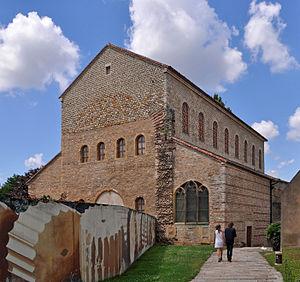
Metz (département de la Moselle, France)
L’église Saint-Pierre-aux-Nonnains est un édifice religieux datant de la fin du IVᵉ siècle situé au centre-ville de Metz en Moselle. Elle est une des plus vieilles églises du monde, et la plus vieille église de France. À l’époque romaine, le bâtiment est utilisé comme palestre et intégré à un ensemble thermal. Au VIIᵉ siècle, il devient la chapelle d’une abbaye de bénédictines. La nef romane est construite vers l’an 1000, ce qui correspond à l’époque ottonienne pour le Saint-Empire romain germanique dont Metz fait alors partie.
Le siège de Metz de 451, par des Huns conduits par Attila, se solda par le pillage de la cité et le massacre de ses habitants.
Divodurum Mediomatricorum est le nom romain d’origine celtique désignant la ville de Metz durant l’Antiquité.